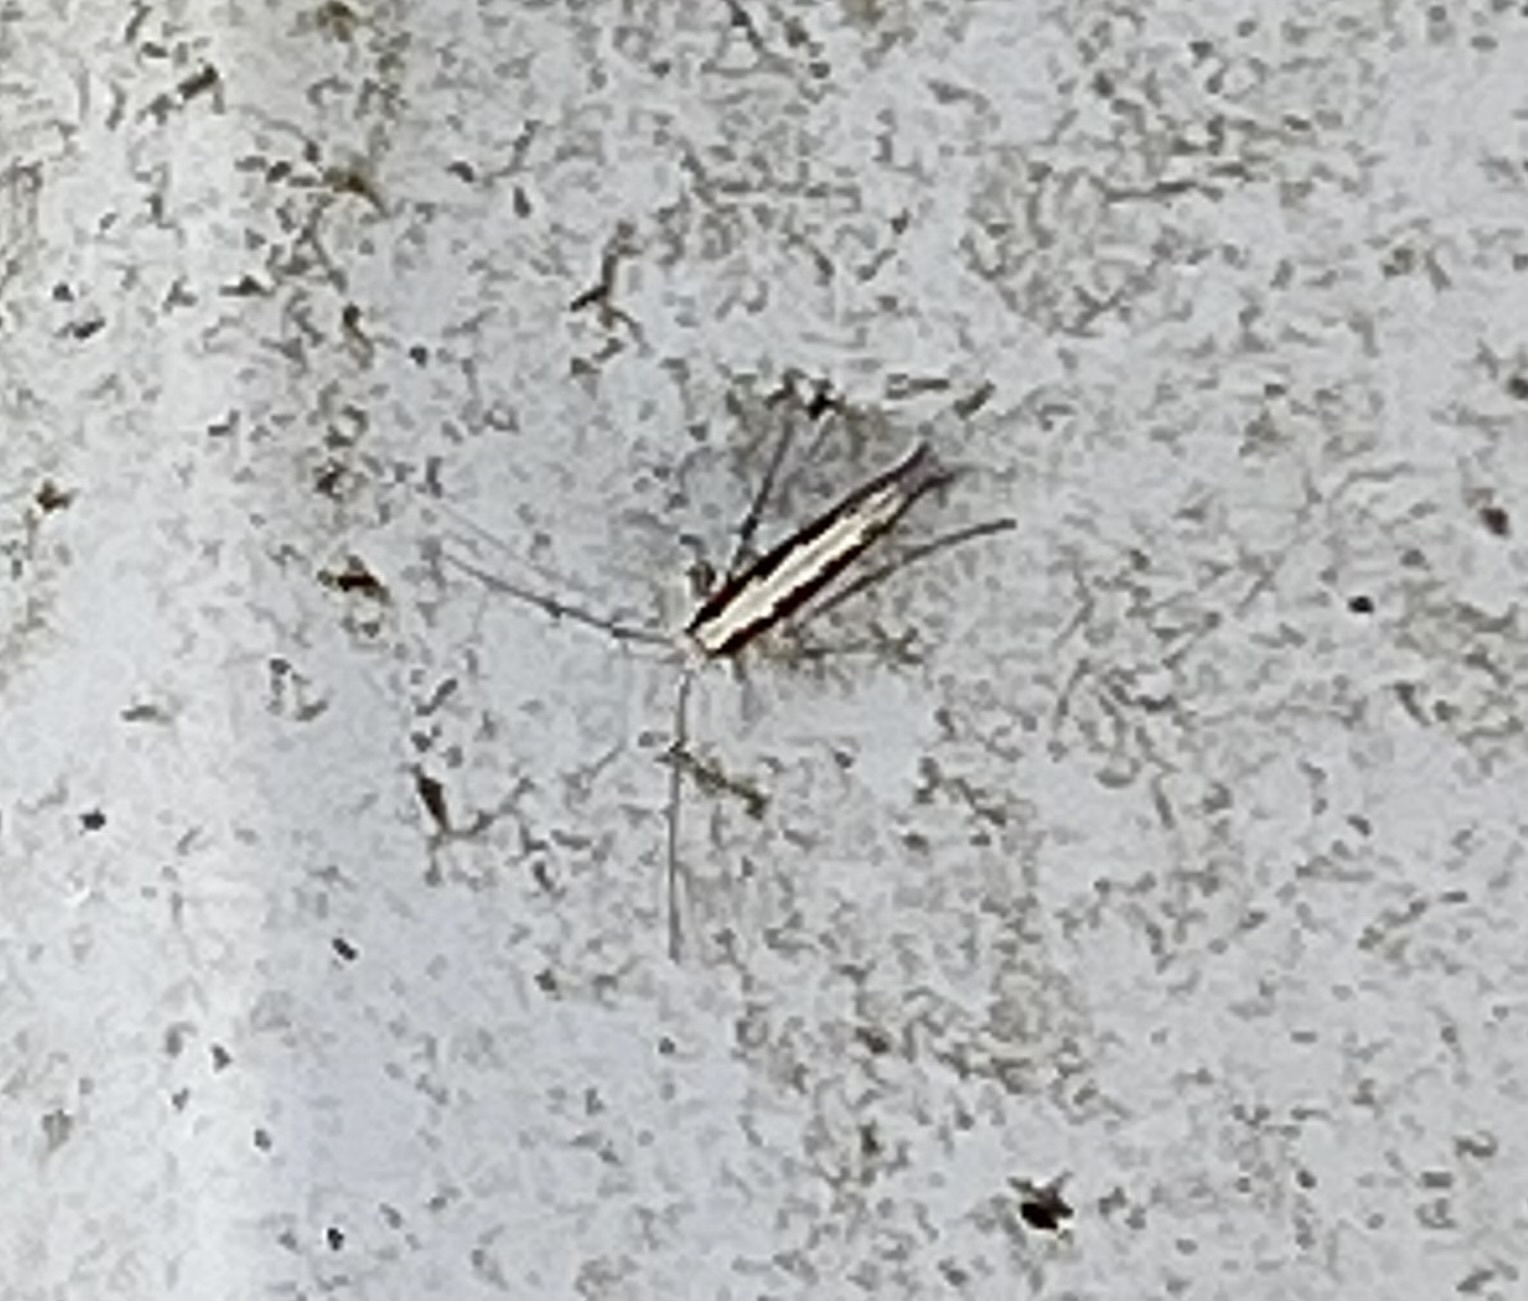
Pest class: diamondback_moth